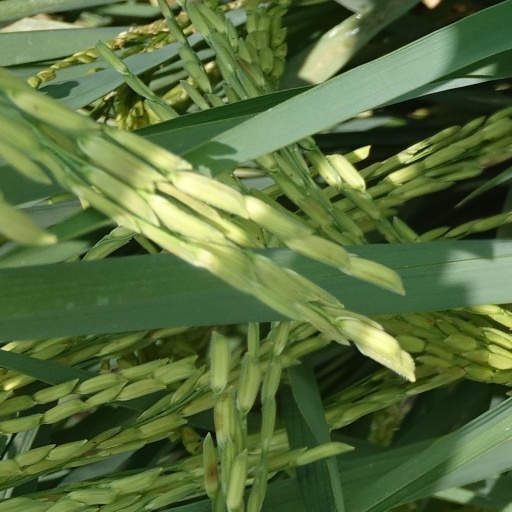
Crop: rice